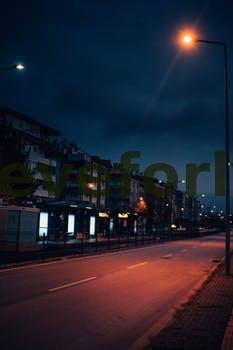
Label: Watermark